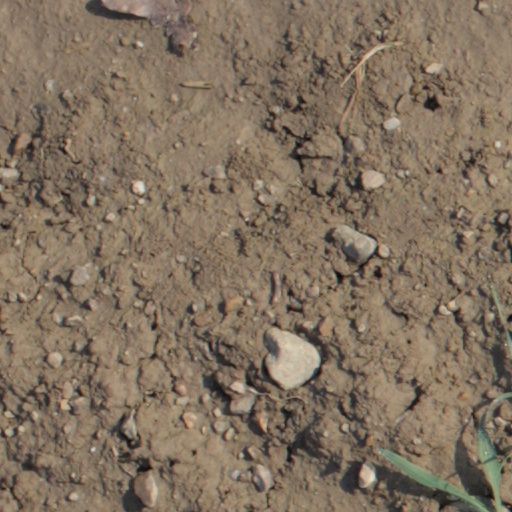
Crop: wheat